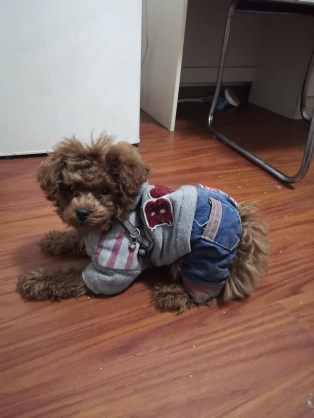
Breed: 2925-n000114-toy_poodle